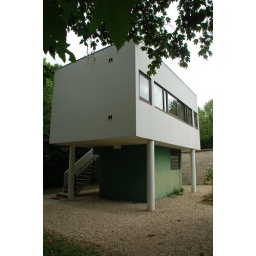
Small service building near the main road - Villa Savoye